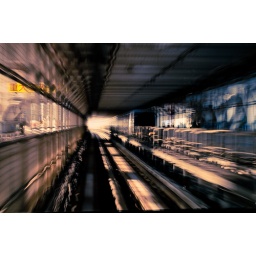
Passing an oncoming train in a bridge